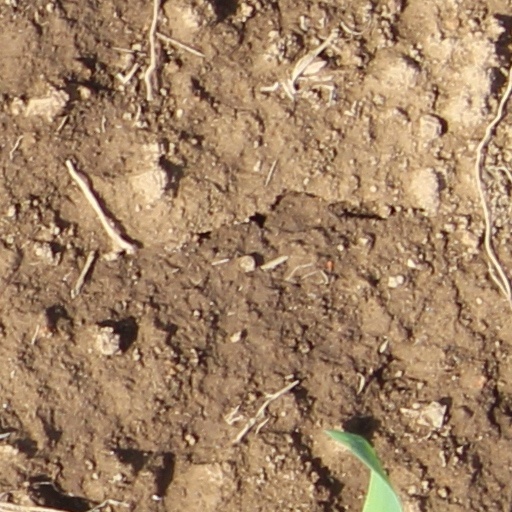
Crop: wheat